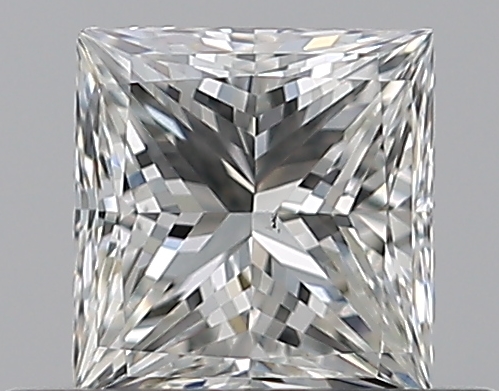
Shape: princess
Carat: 0.5
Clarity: VS2
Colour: I
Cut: VG
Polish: EX
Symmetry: VG
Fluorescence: N
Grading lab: GIA
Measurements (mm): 4.4 x 4.25 x 3.21